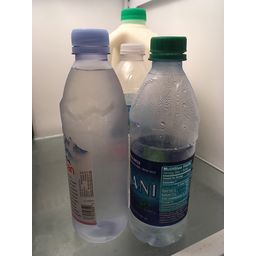
Label: bottles